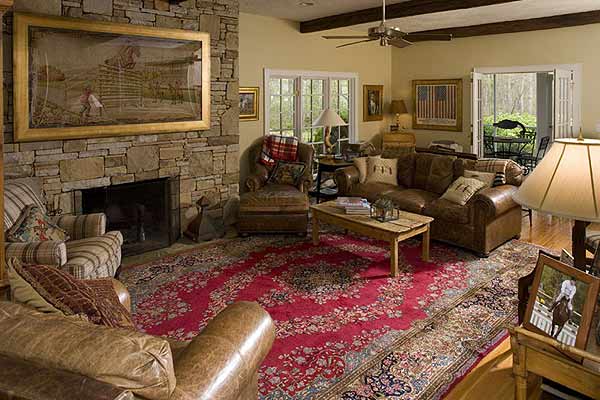
Room type: livingroom